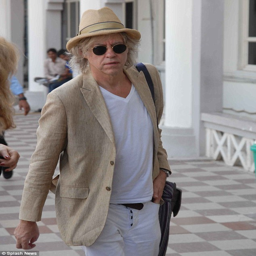
on his way : rock artist also covered his eyes with sunglasses as he recovered from the excitement the night before